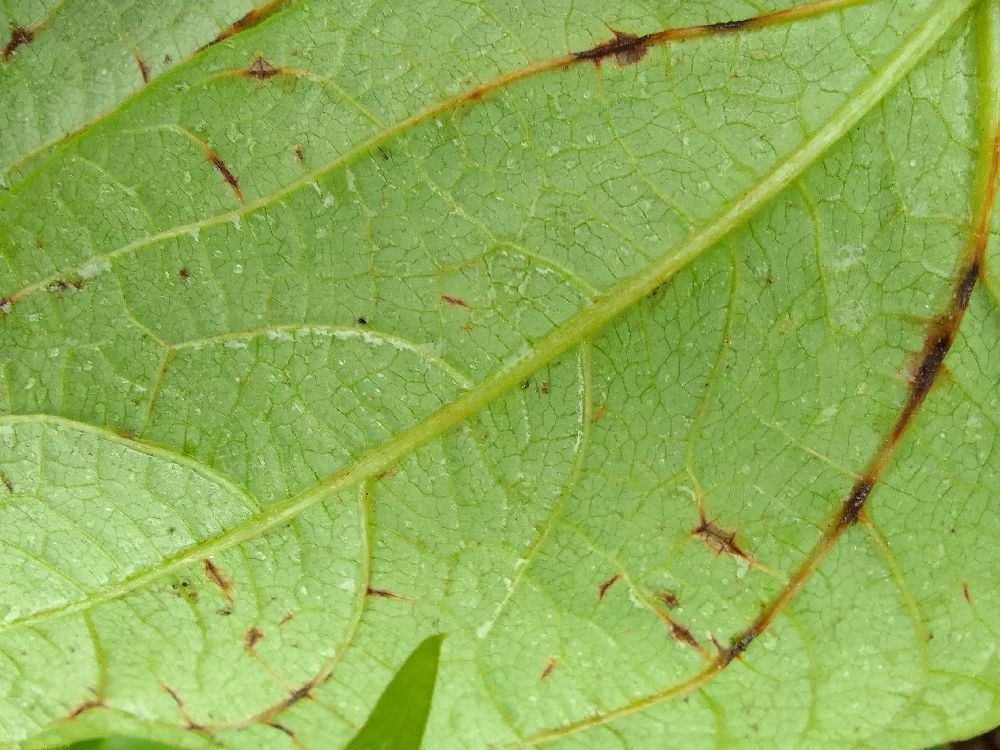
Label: anthracnose